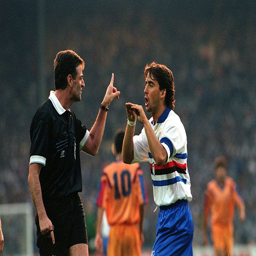
football player argues a point with soccer